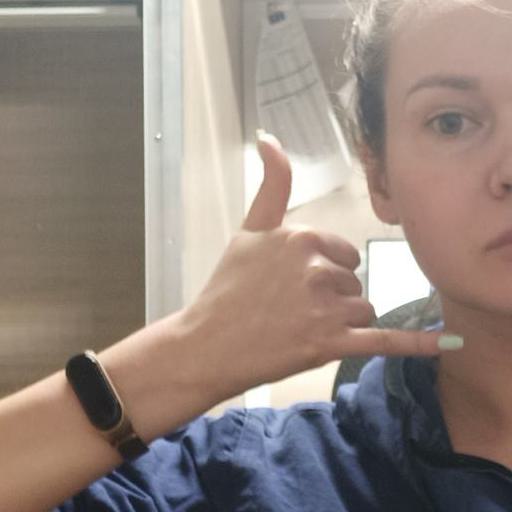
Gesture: call